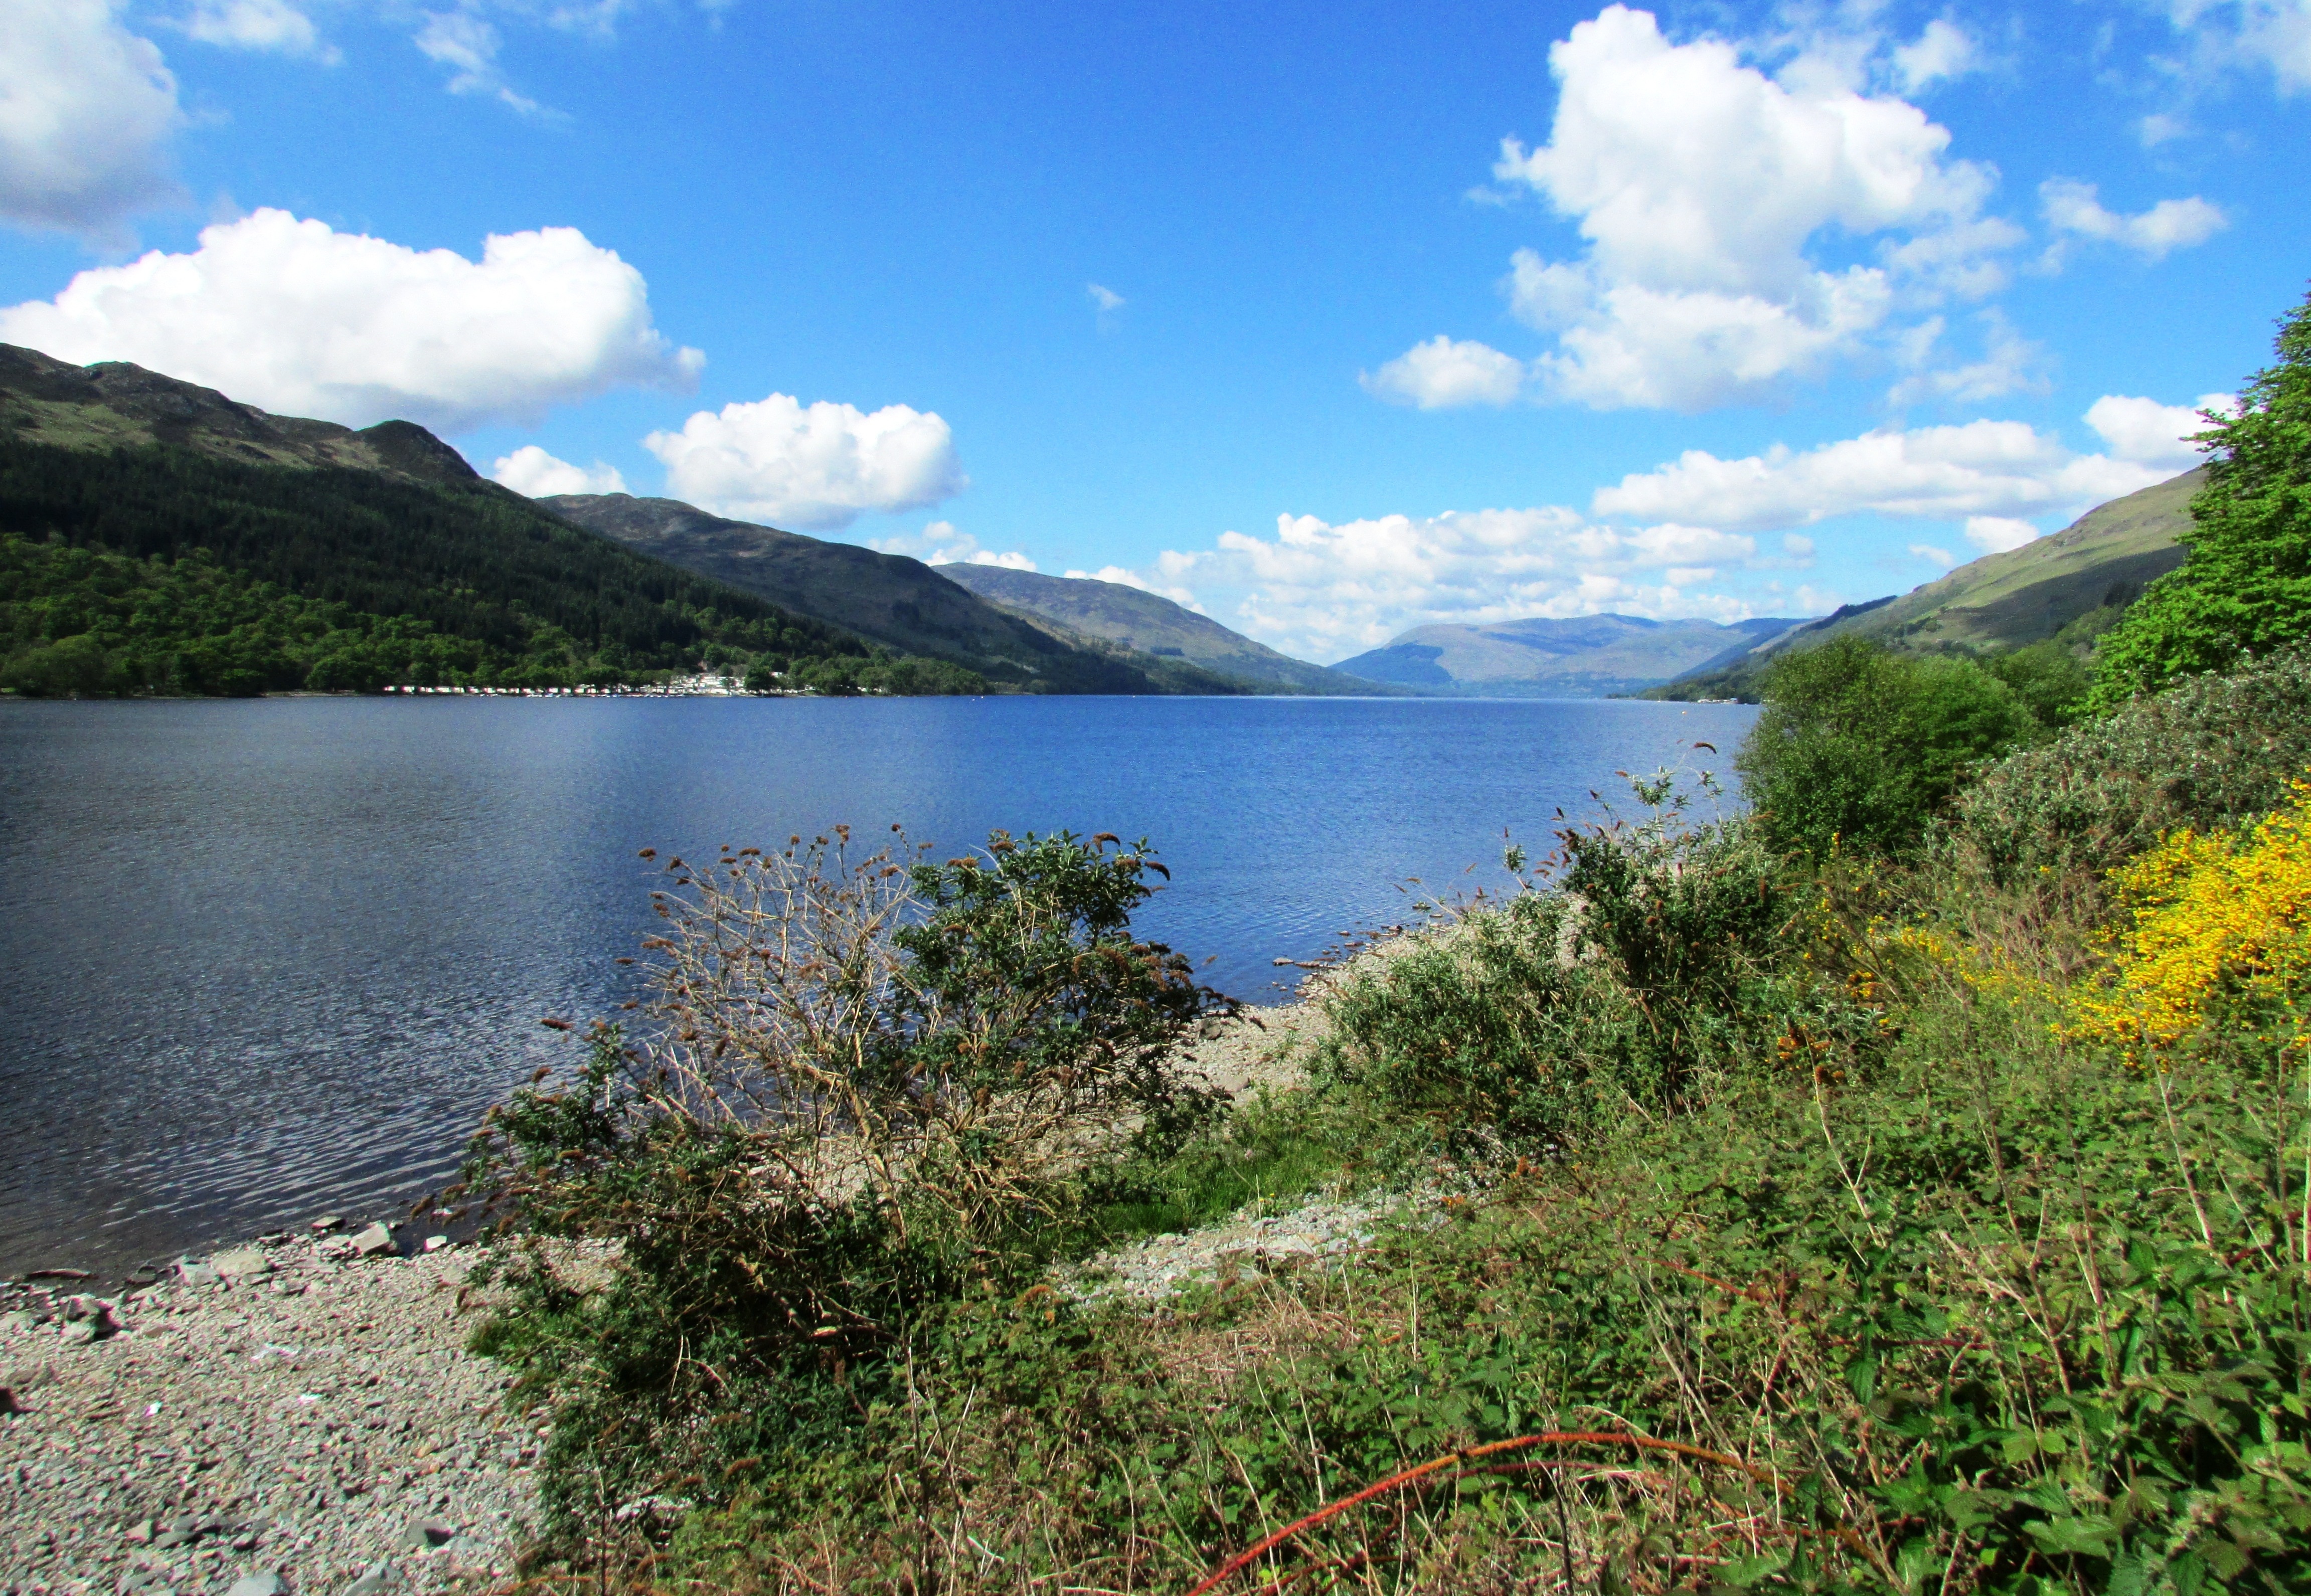
landscape, sea, coast, wilderness, mountain, trail, lake, mountain range, scenery, bay, fjord, reservoir, highland, national park, ridge, body of water, scotland, scottish, fell, loch, ecosystem, highlands, landform, loch earn, mountainous landforms